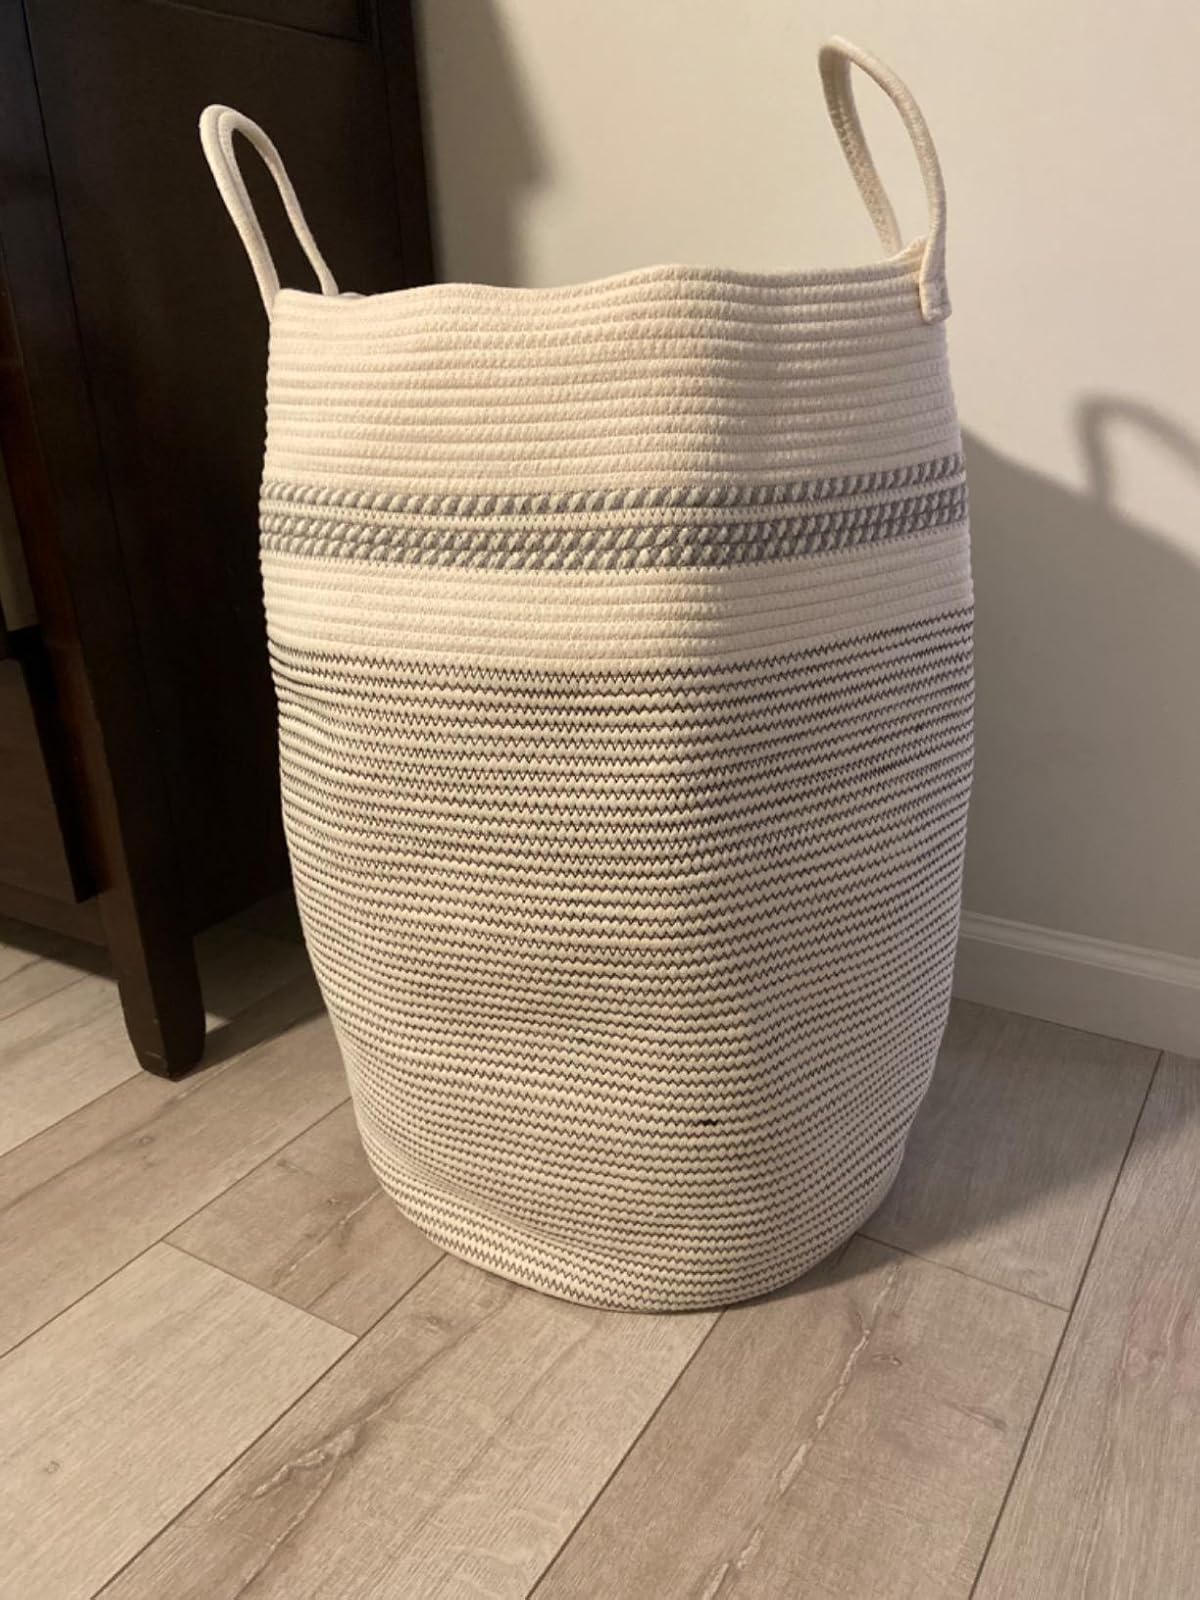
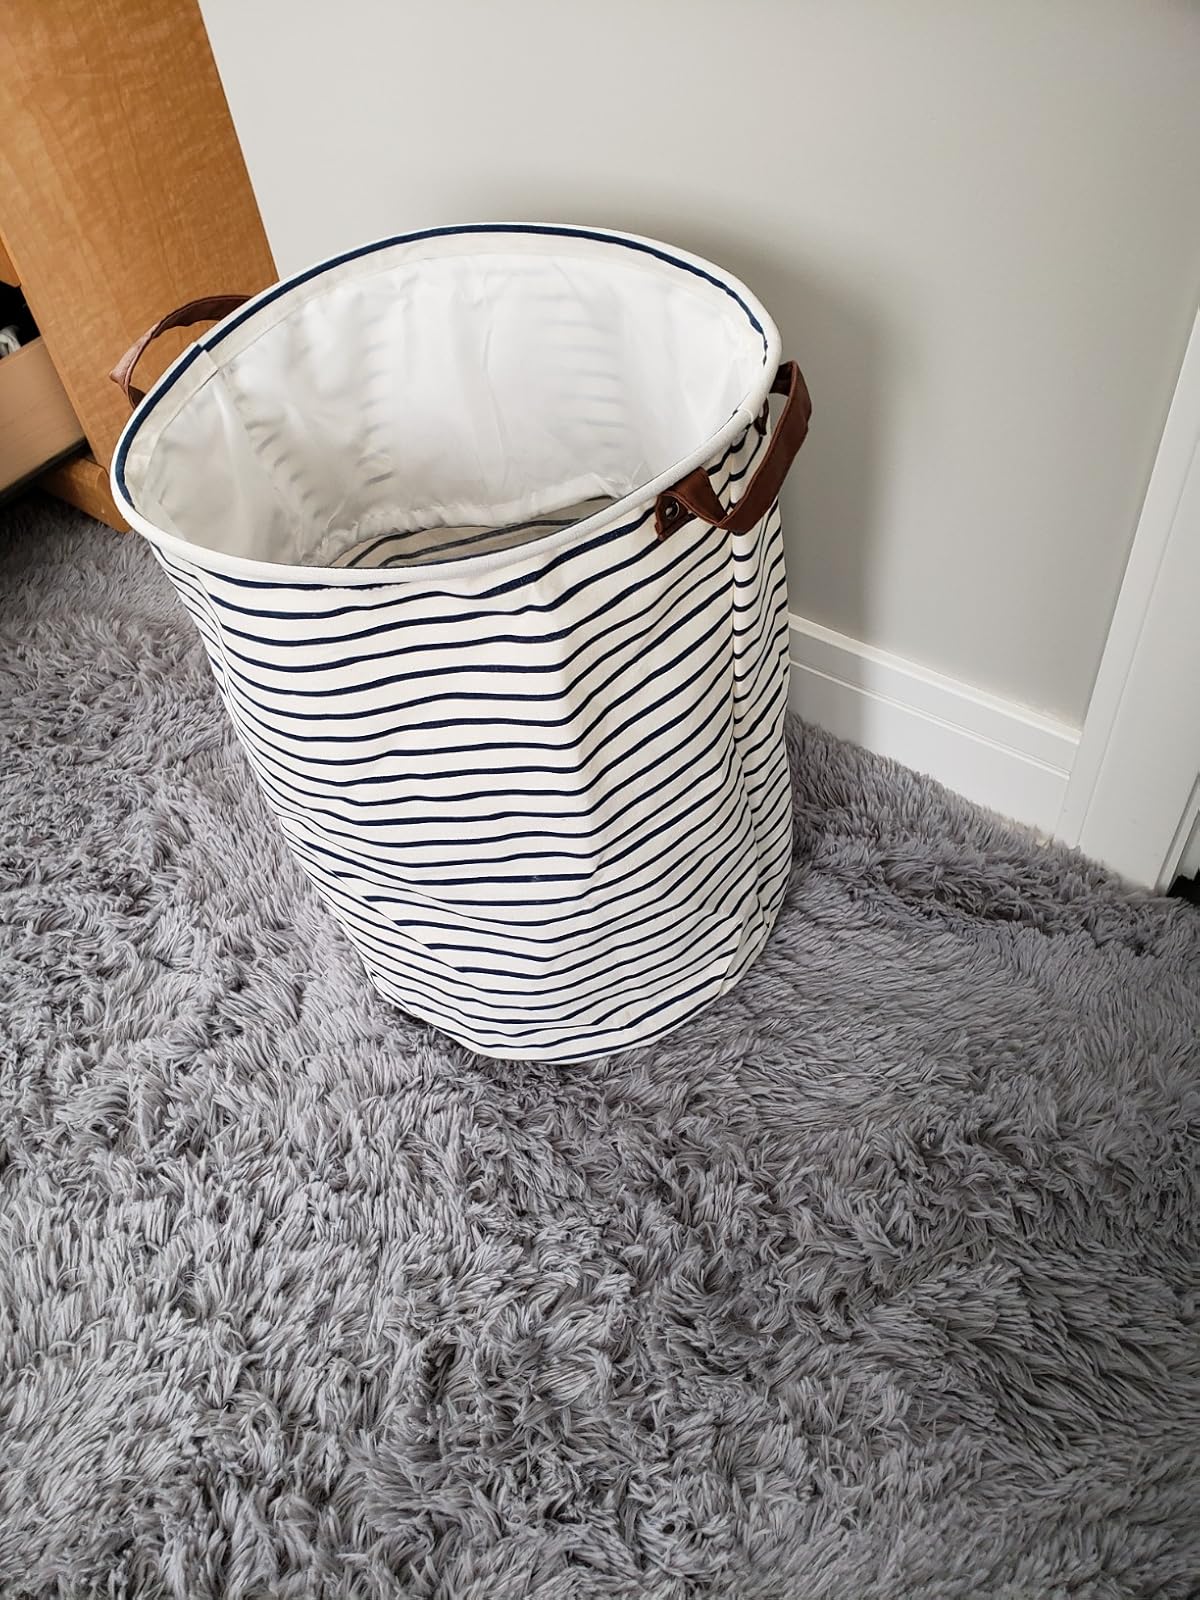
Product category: items_hamper
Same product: no